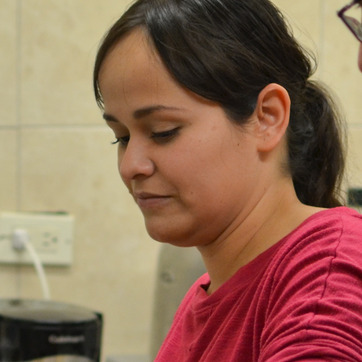
Material: skin